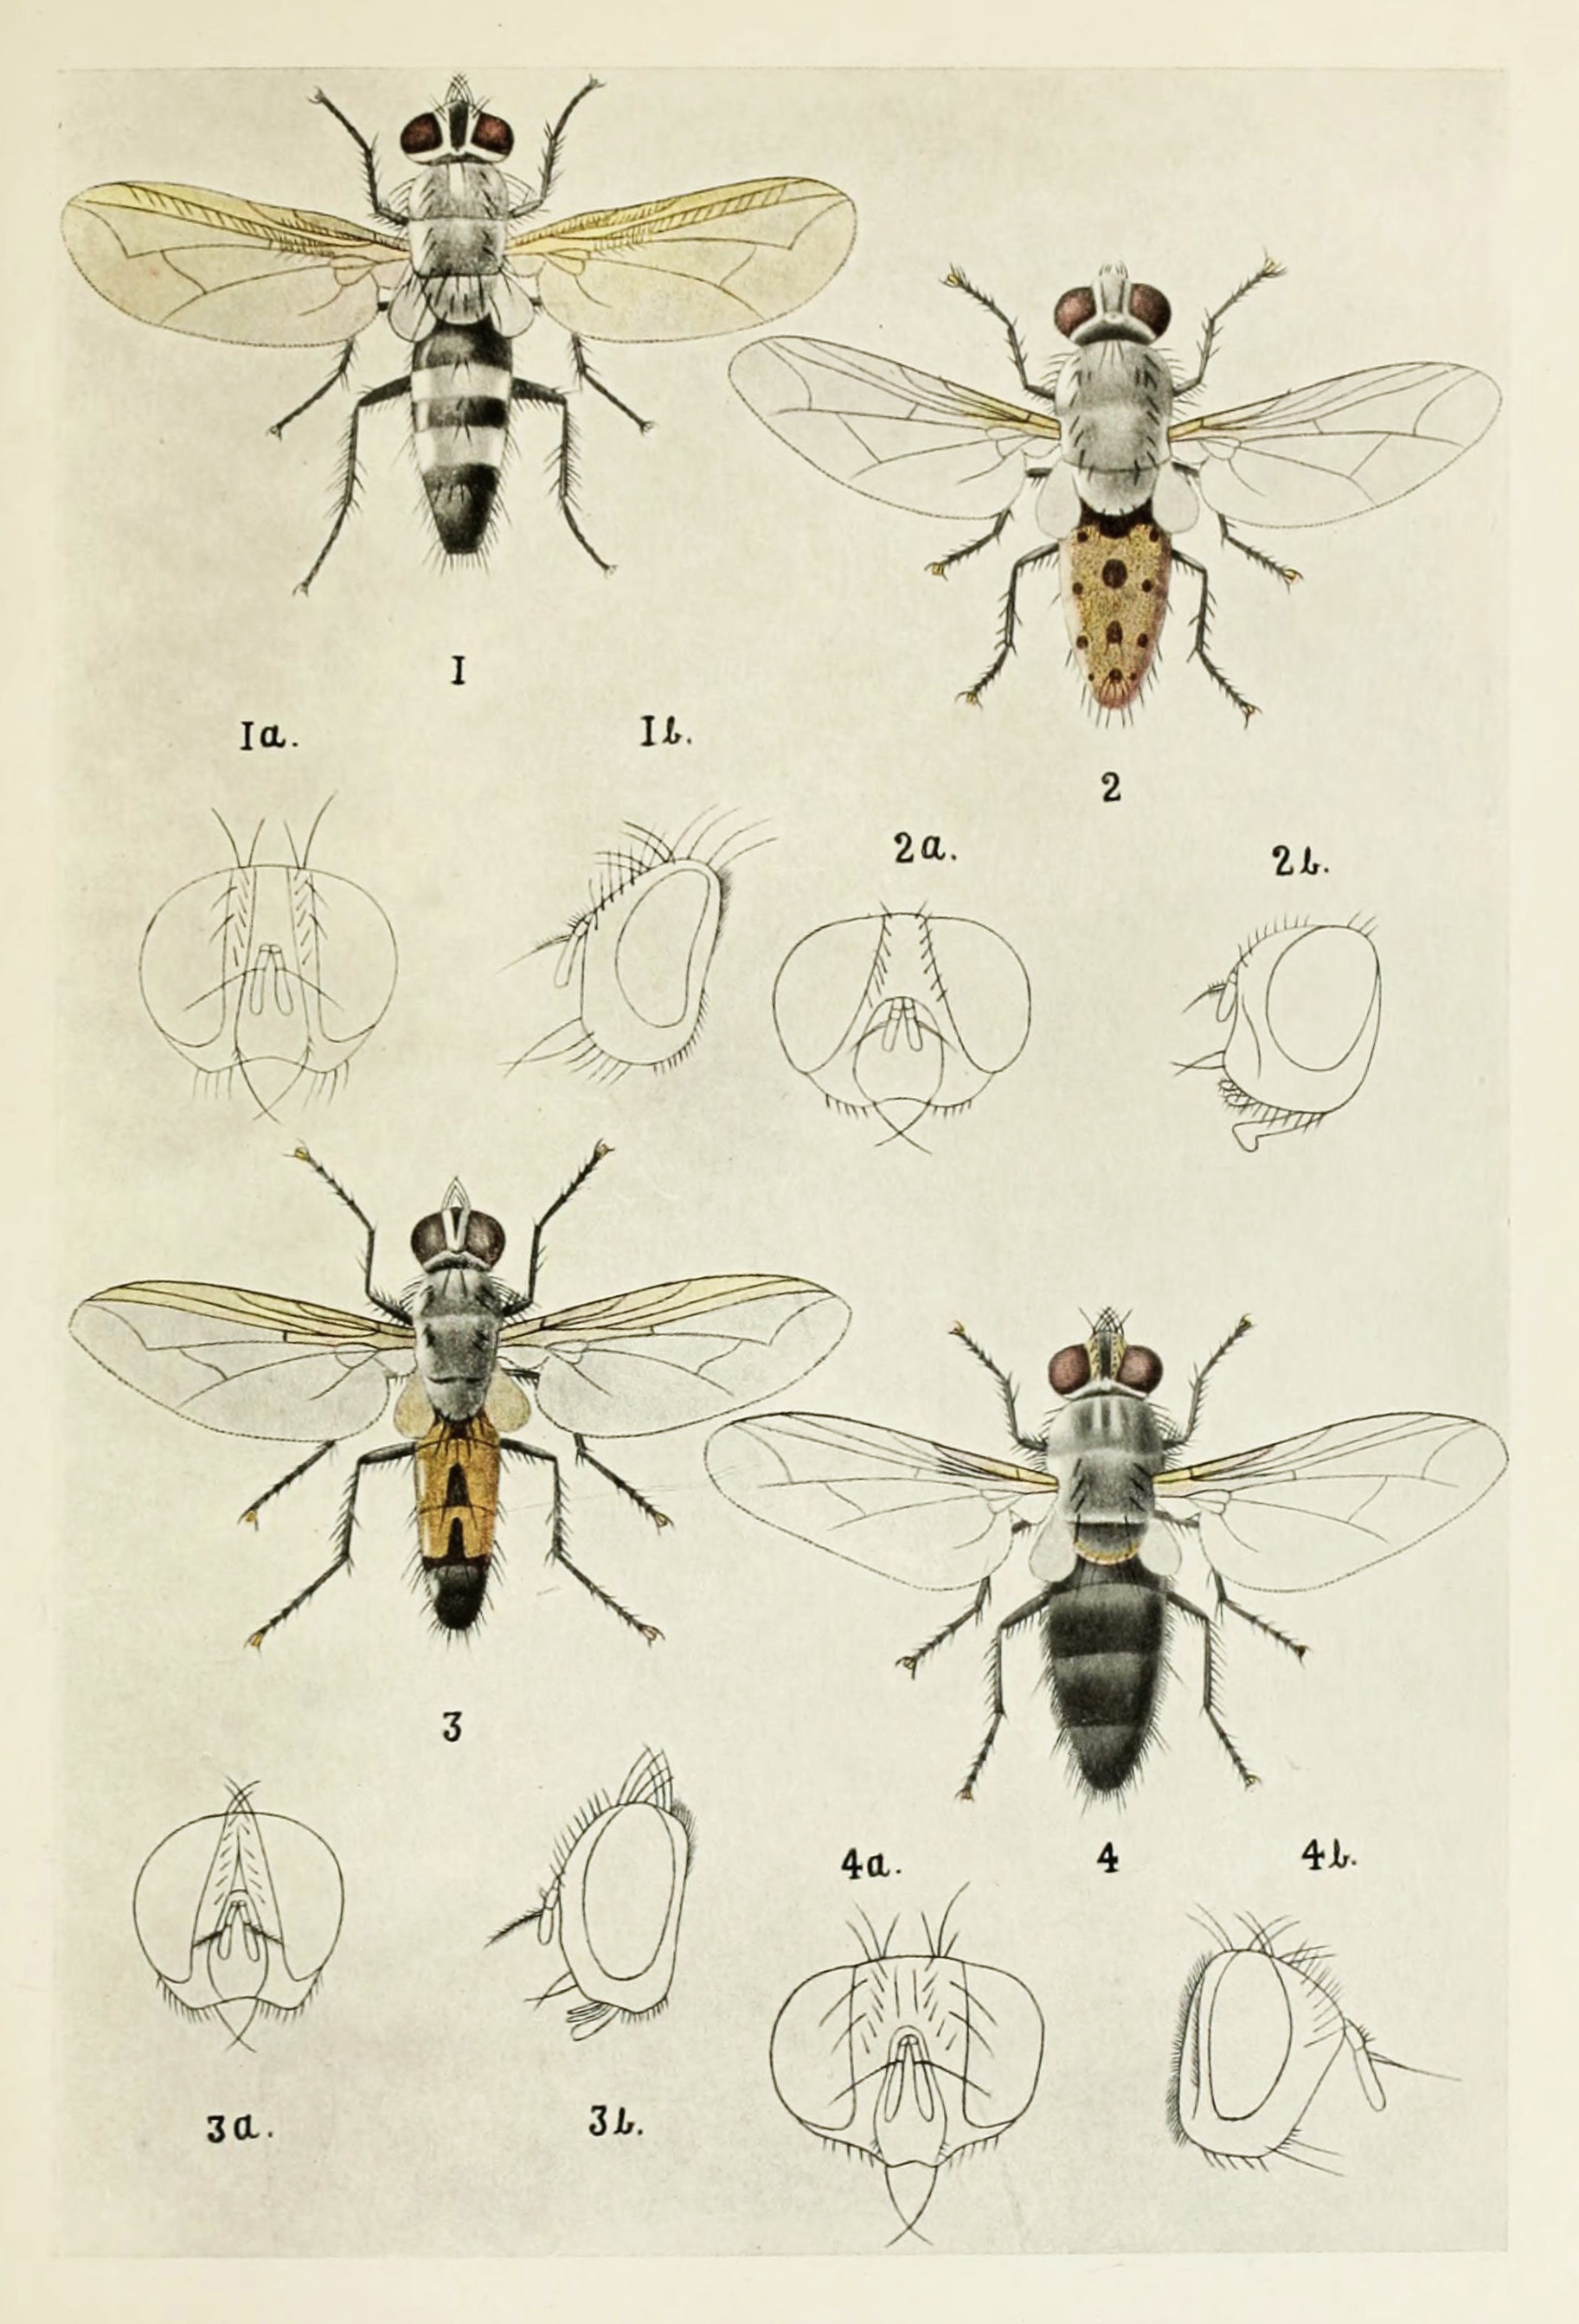
nature, book, wing, animal, wildlife, wild, symbol, tropical, insect, bug, fauna, invertebrate, life, sketch, drawing, illustration, insects, manual, indian, pest, arthropod, harold, maxwell, lefroy